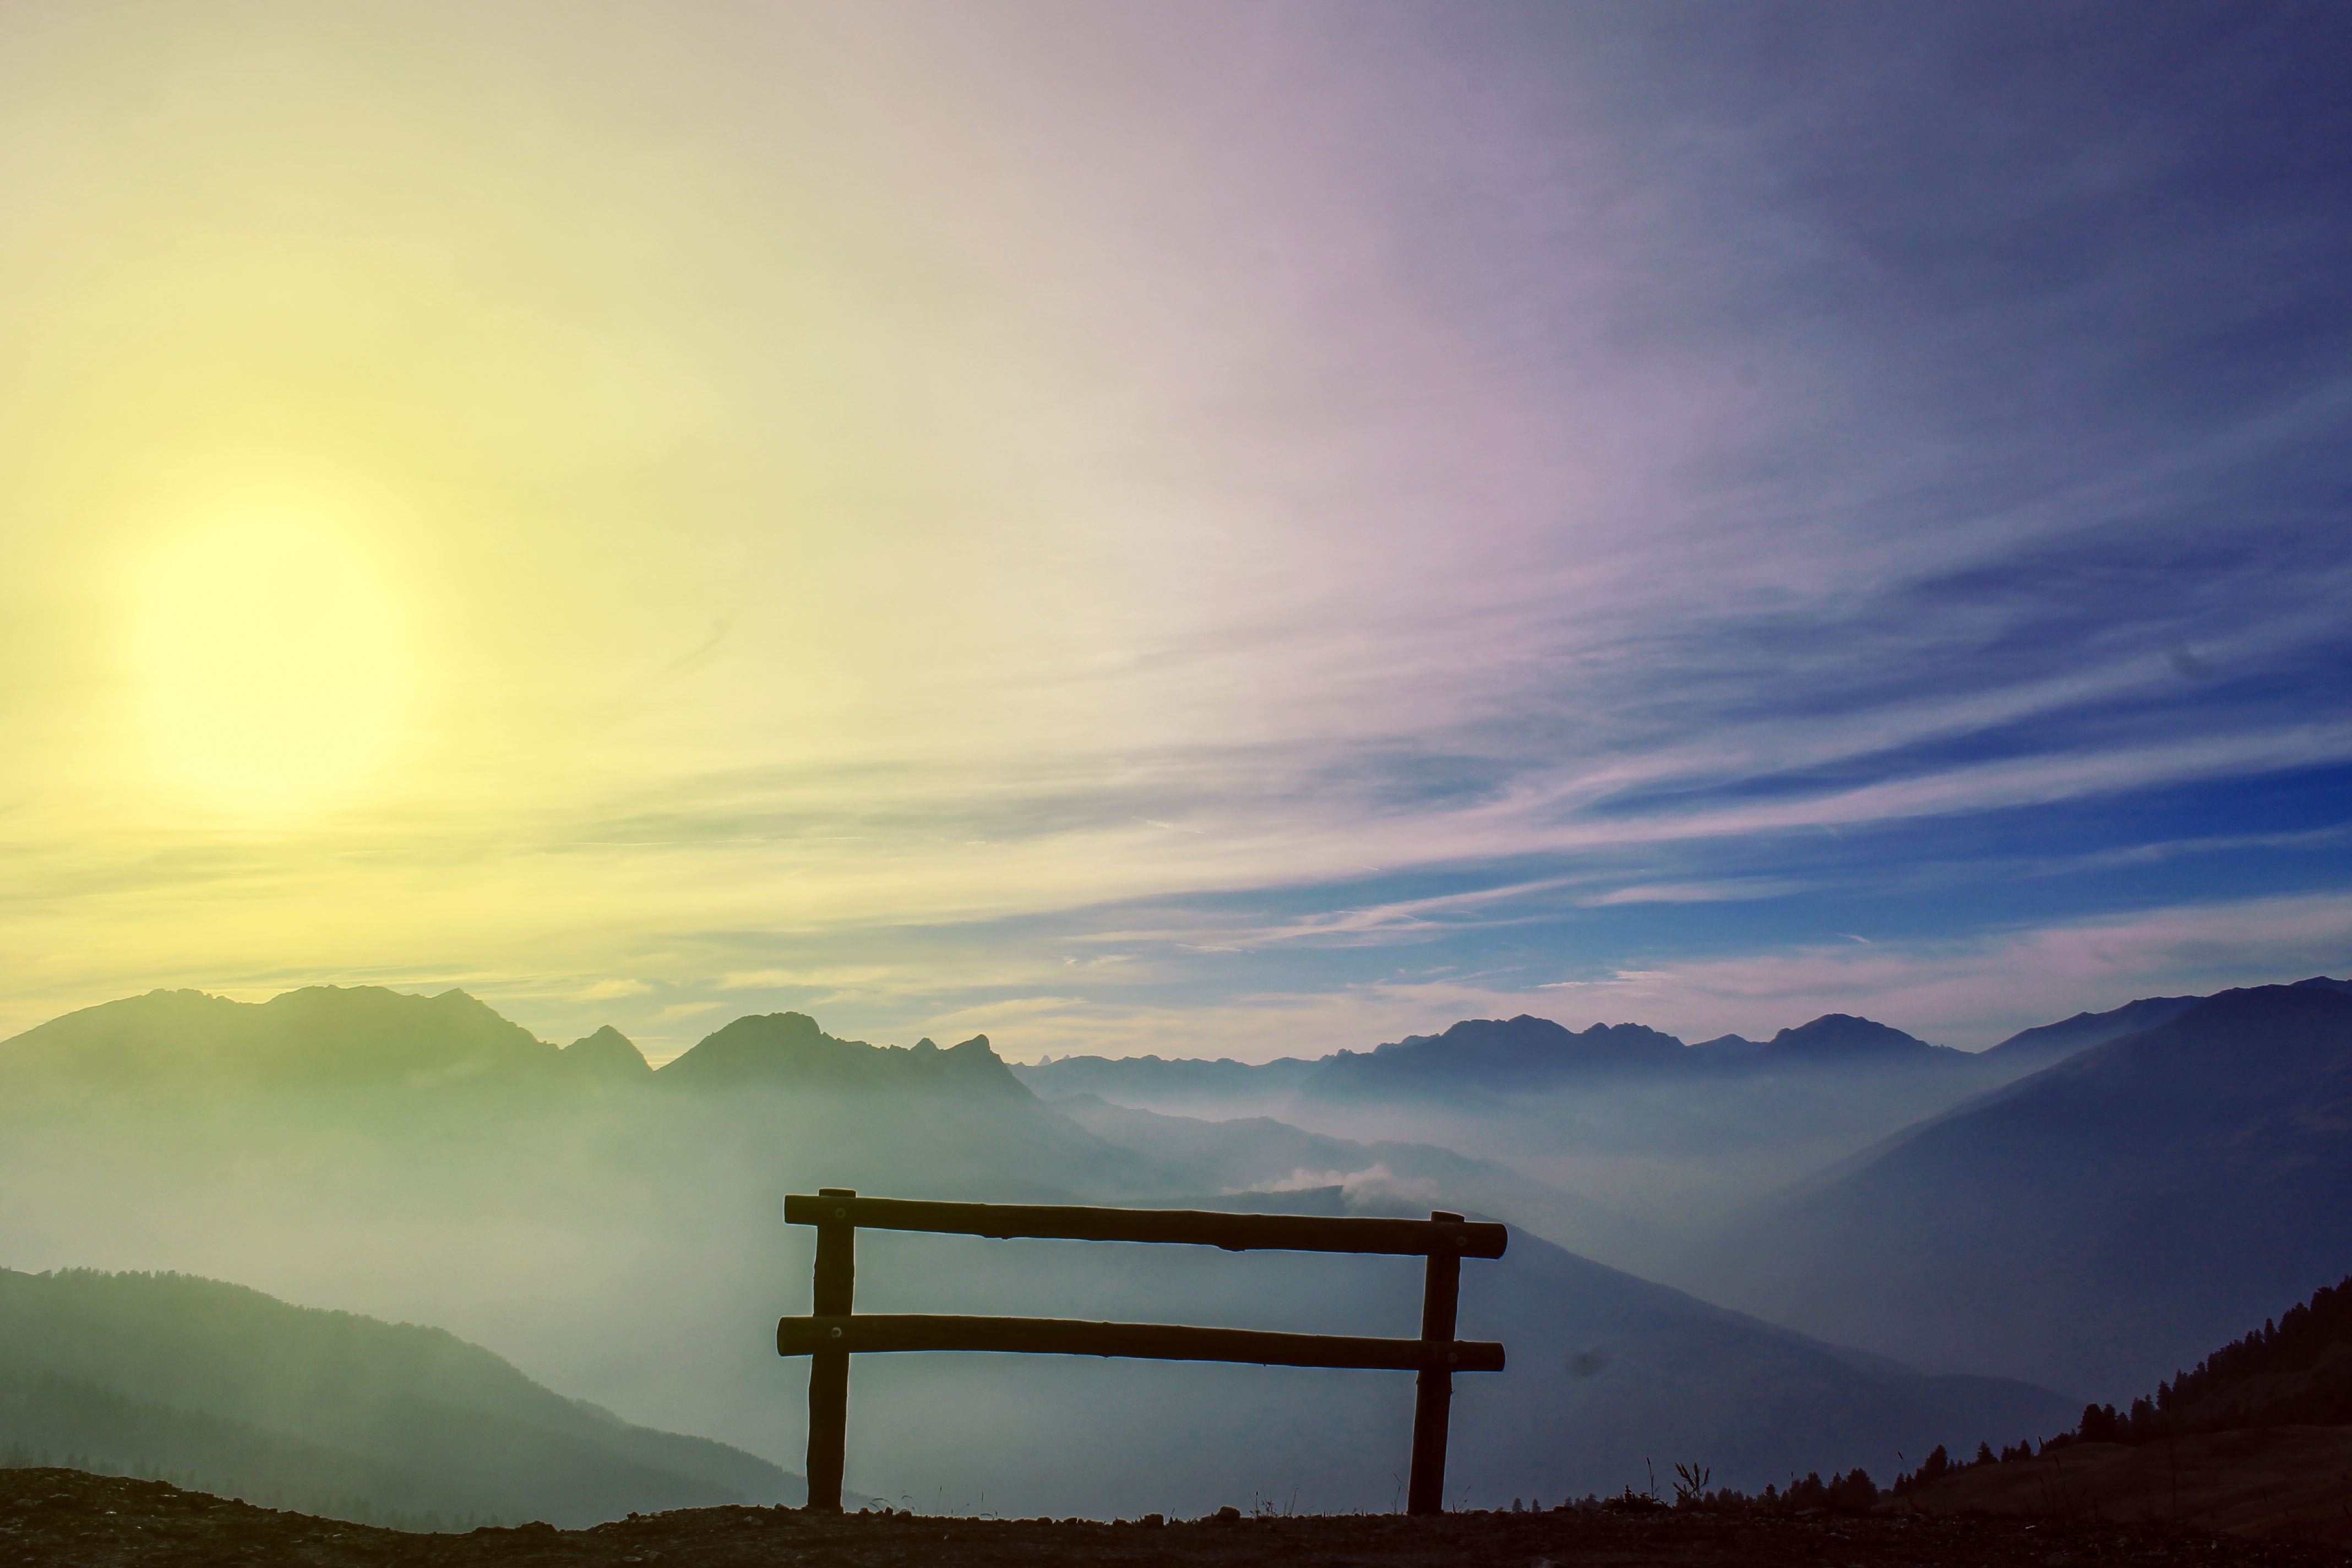
landscape, tree, nature, horizon, mountain, cloud, sky, sun, fog, sunrise, sunset, mist, sunlight, morning, hill, dawn, mountain range, summer, dusk, evening, relax, peaceful, weather, mountain landscape, trees, clouds, high mountains, meteorological phenomenon, atmospheric phenomenon, mountainous landforms